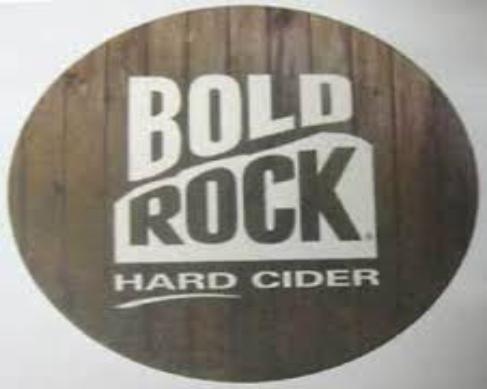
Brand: Bold Rock Hard Cider
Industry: Food